Central Market (Columbus, Ohio)

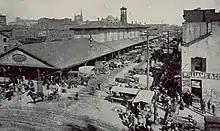
Central Market in 1898.

The first Central Market was located on High Street, south of Rich Street, built in 1814 and operated for two years. In 1817, Columbus City Council had a new market built on State Street, just west of High Street. Years later, the building was sold to John Young for use as the city's first gaming and pool hall. The city then purchased the third market building's land for $2,000, and constructed the building from 1849–50. The new space was desirable given its large amount of space for parking. The market building was designed with its second floor as the first official and permanent City Hall; before this there was no official space for the mayor and city council to meet. The state constitution, rewritten in 1850, created more power and duties for city mayors, also creating a need for a more formal space. Lorenzo English was the first mayor to take on these duties and operate from this new City Hall. In 1872, a new City Hall was dedicated on Capitol Square, removing the municipal functions of Central Market to the new building.